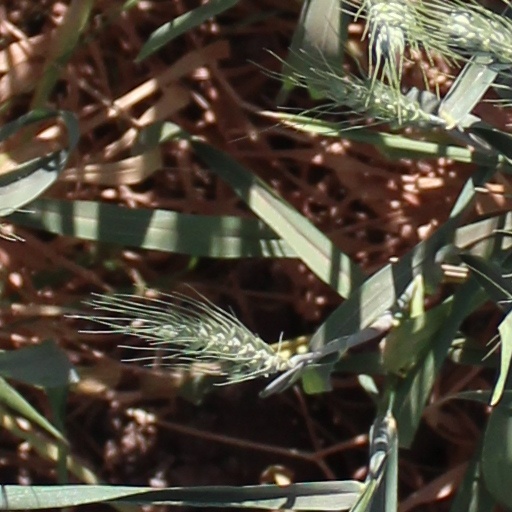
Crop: wheat